Misfits (TV series)

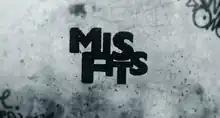

Misfits is a British science fiction comedy-drama television show that aired on E4. The show premiered on 12 November 2009 and concluded on 11 December 2013 in its fifth series. "Misfits" is about a group of young offenders sentenced to work in a community service programme who obtain supernatural powers after a strange electrical storm.